Nilgai

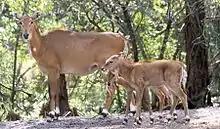
A mother with her calves

Typically tame, the nilgai may appear timid and cautious if harassed or alarmed; instead of seeking cover like duikers it would flee up to -or even on galloping-away from the danger. Though generally quiet, nilgai have been reported to make short guttural grunts when alarmed, and females to make clicking noises when nursing young. Alarmed individuals, mainly juveniles below five months, give out a coughing roar (whose pitch is highest in case of the juveniles) that lasts half a second, but can be heard by herds less than away and responded to similarly.